H. N. Kunzru

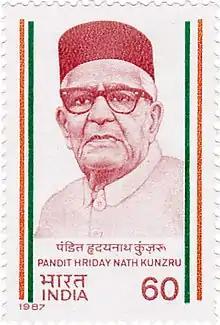

Hridya Nath Kunzru (1 October 1887 – 3 April 1978) was an Indian freedom fighter and a public figure. He was a long-time Parliamentarian, serving in various legislative bodies at the Provincial and Central level for nearly four decades. He was a member of the Constituent Assembly of India (1946–50) that drew up the Constitution of India. He was also keenly interested in international affairs and co-founded the Indian Council of World Affairs and the Indian School of International Studies.